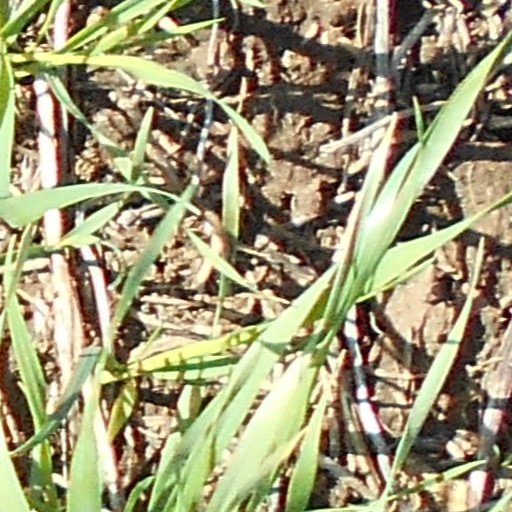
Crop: wheat